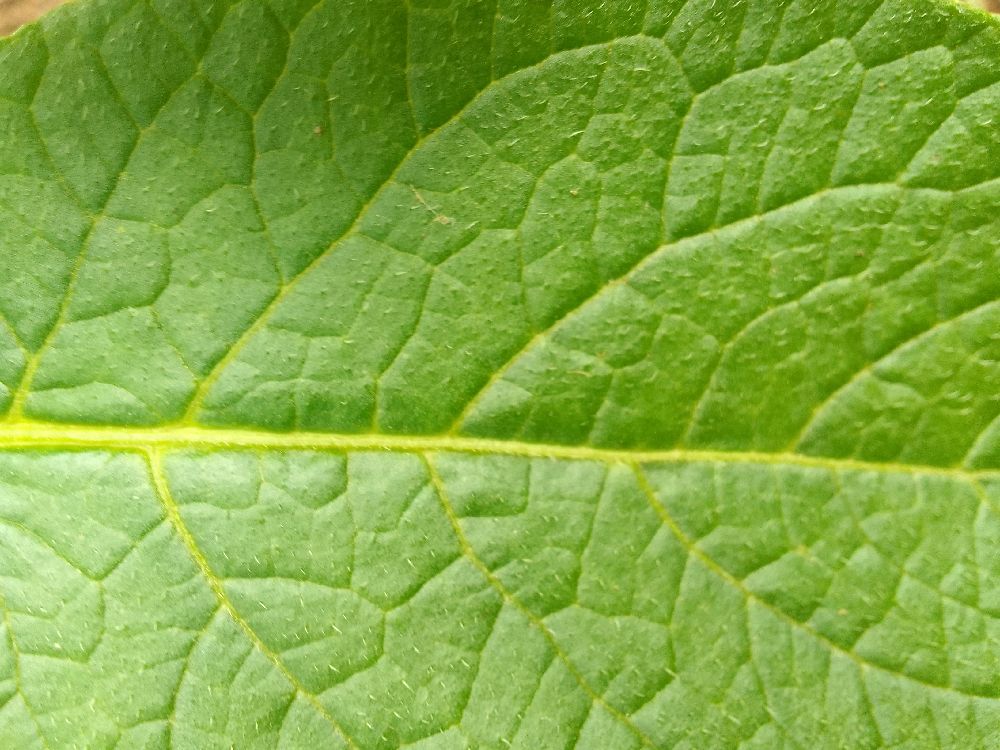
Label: Healthy